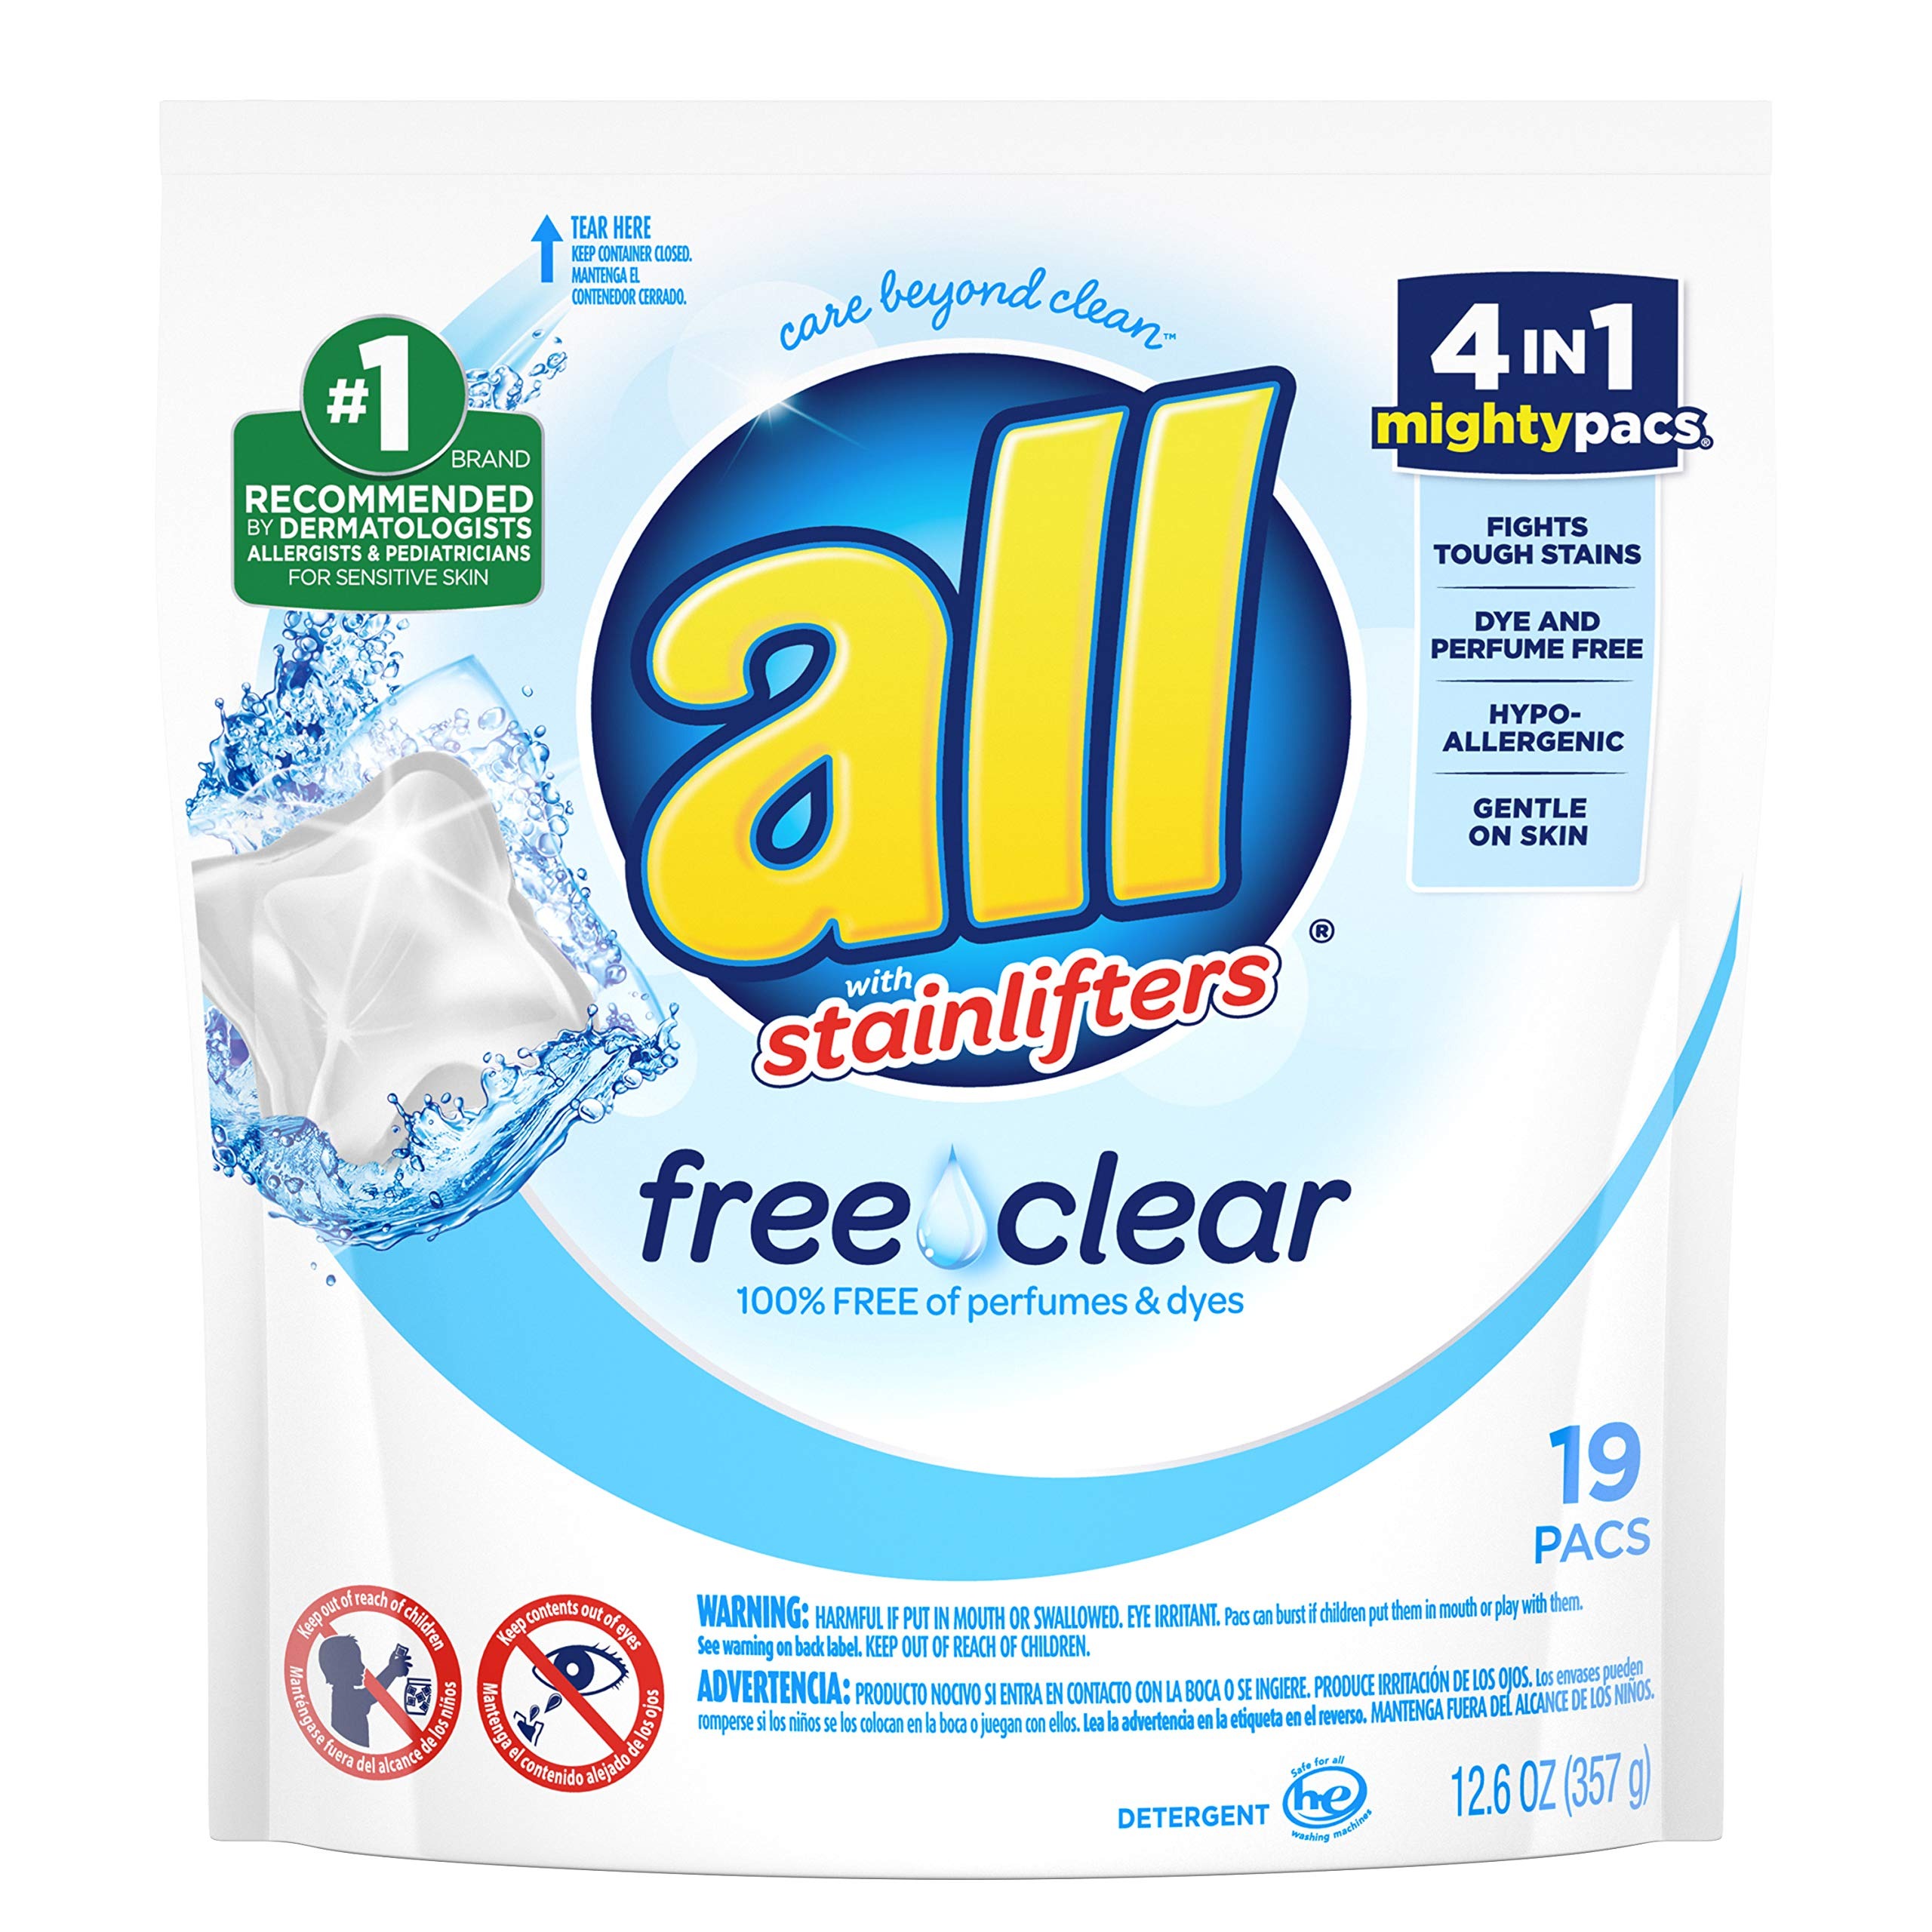
Item Name: All Mighty Pacs Laundry Detergent, Free Clear For Sensitive Skin Pouch, 19 Count
Bullet Point 1: 100% free of perfumes and dyes with concentrated cleaning power in a convenient pac
Bullet Point 2: All Free Clear is the recommended detergent brand by dermatologists, allergists and pediatricians for sensitive skin.
Bullet Point 3: Use with all Free Clear fabric softener and dryer sheets for clean and soft clothes with static cling reduction in the dryer.
Bullet Point 4: These Mighty Pacs are safe to use in any washing machine and at any water temperature.
Bullet Point 5: This pack contains one pouch of 19 all Free Clear Mighty Pacs, with one regular load per pac.
Bullet Point 6: Each Unit Count: 19.0
Value: 19.0
Unit: Count

Price: 7.49